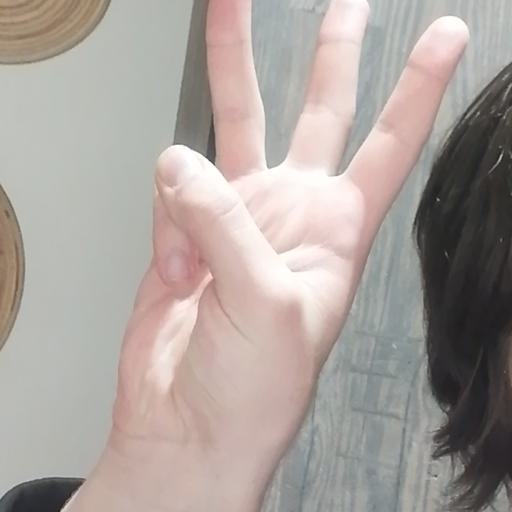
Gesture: three